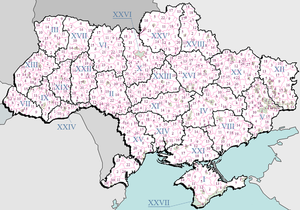
Les Raïons d'Ukraine une subdivision administrative de deuxième niveau après les oblasts d'Ukraine.